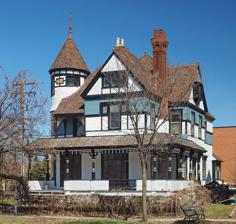
Building: Harry F. Legg House
Country: United States of America
Year built: 1887
Historic house in Minnesota, United States United States historic place Harry F. Legg House U.S. National Register of Historic Places The Harry F. Legg House from the southwest Show map of Minnesota Show map of the United States Location 1601 Park Avenue, Minneapolis , Minnesota Coordinates 44°58′1″N 93°15′52″W / 44.96694°N 93.26444°W / 44.96694; -93.26444 Built 1887 Architect Hoit, George H., & Co. Architectural style Queen Anne NRHP reference No. 76001061 Added to NRHP June 3, 1976 The Harry F. Legg House is a house in the Elliot Park neighborhood of Minneapolis , Minnesota , United States.  The house appears to have been built by a tract housing developer, and its style reflects that of houses for middle to upper-class professional families in the late 18th century.  The house retains its Queen Anne architectural integrity, having been altered little since it was originally built.  The interior woodwork may have come from "made to order" catalogs that were circulating around that time. The house is listed on the National Register of Historic Places . References